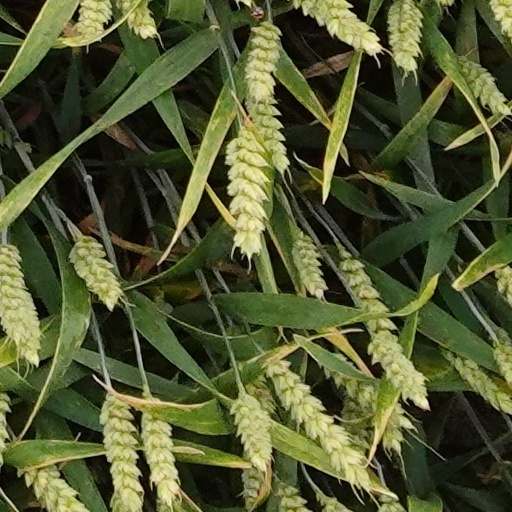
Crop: wheat